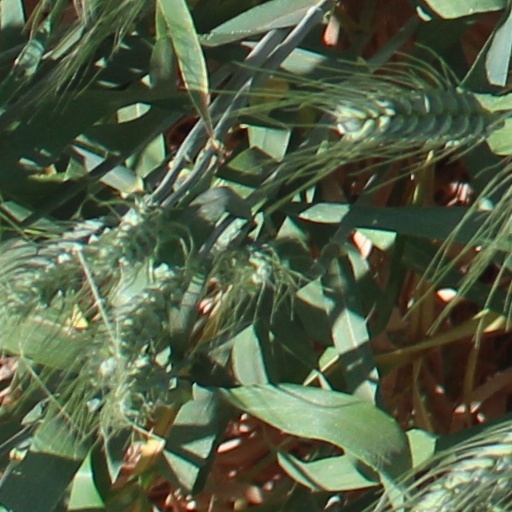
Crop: wheat